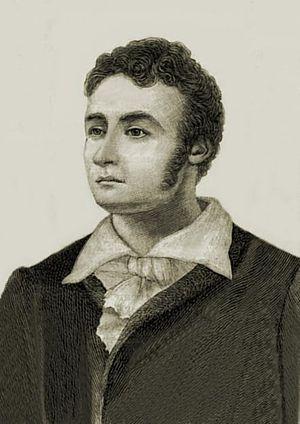
Alexandre Guiraud, né le 24 décembre 1788 à Limoux et mort le 24 février 1847 à Paris, est un poète, auteur dramatique et romancier français.